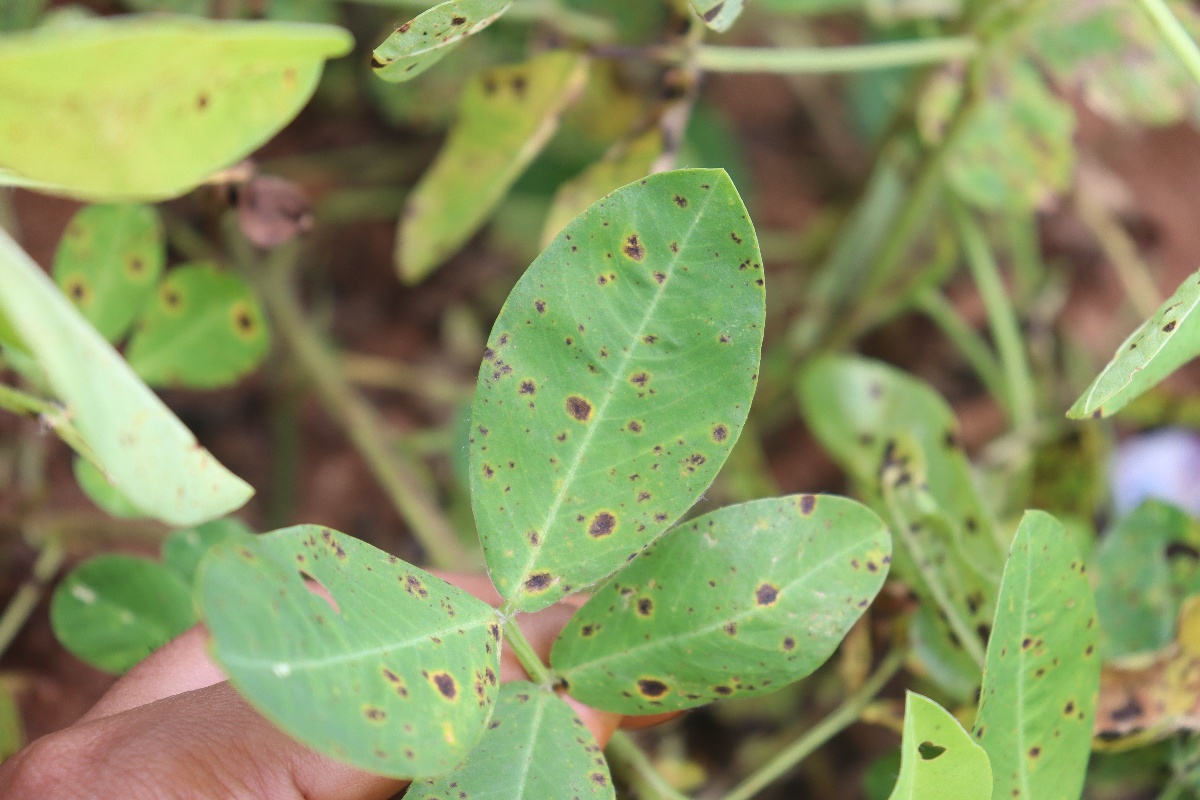
Label: late leaf spot